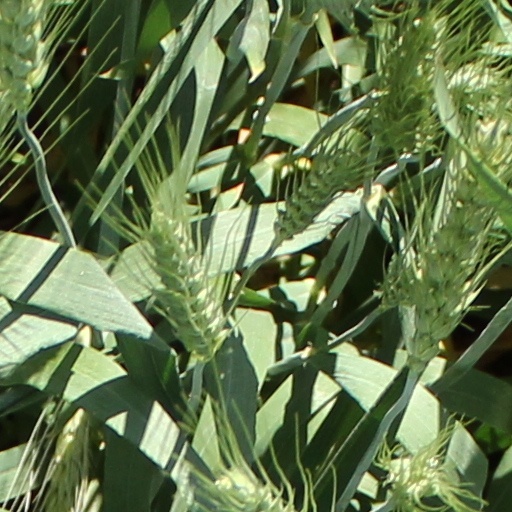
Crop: wheat